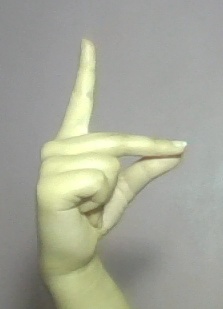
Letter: ta